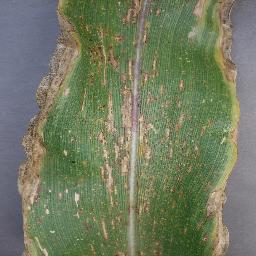
Label: Corn_(Maize)___Gray_Leaf_Spot_(Cercospora)